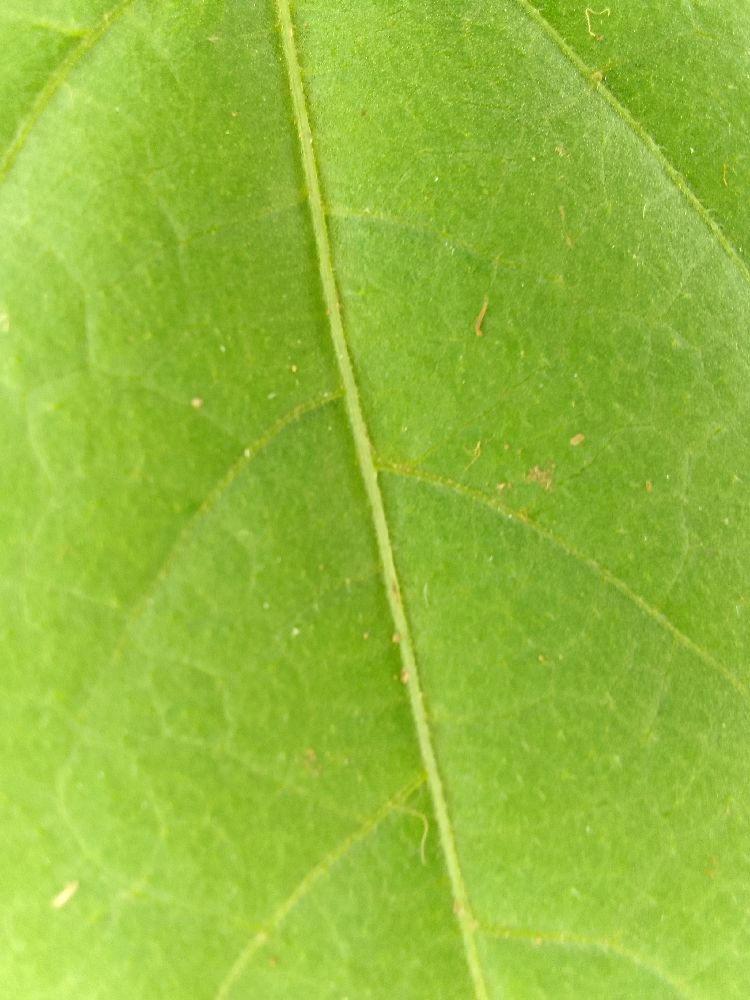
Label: healthy